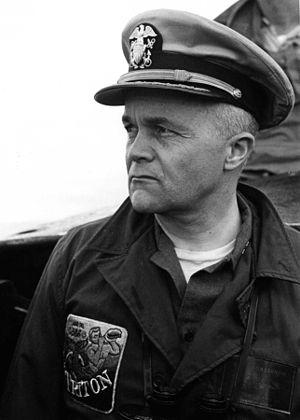
Edward Latimer Beach, Jr. était un capitaine de l'United States Navy en service de 1939 à 1966. Il est l'un des officiers de sous-marin les plus décorés de la Navy et également un romancier et historien.